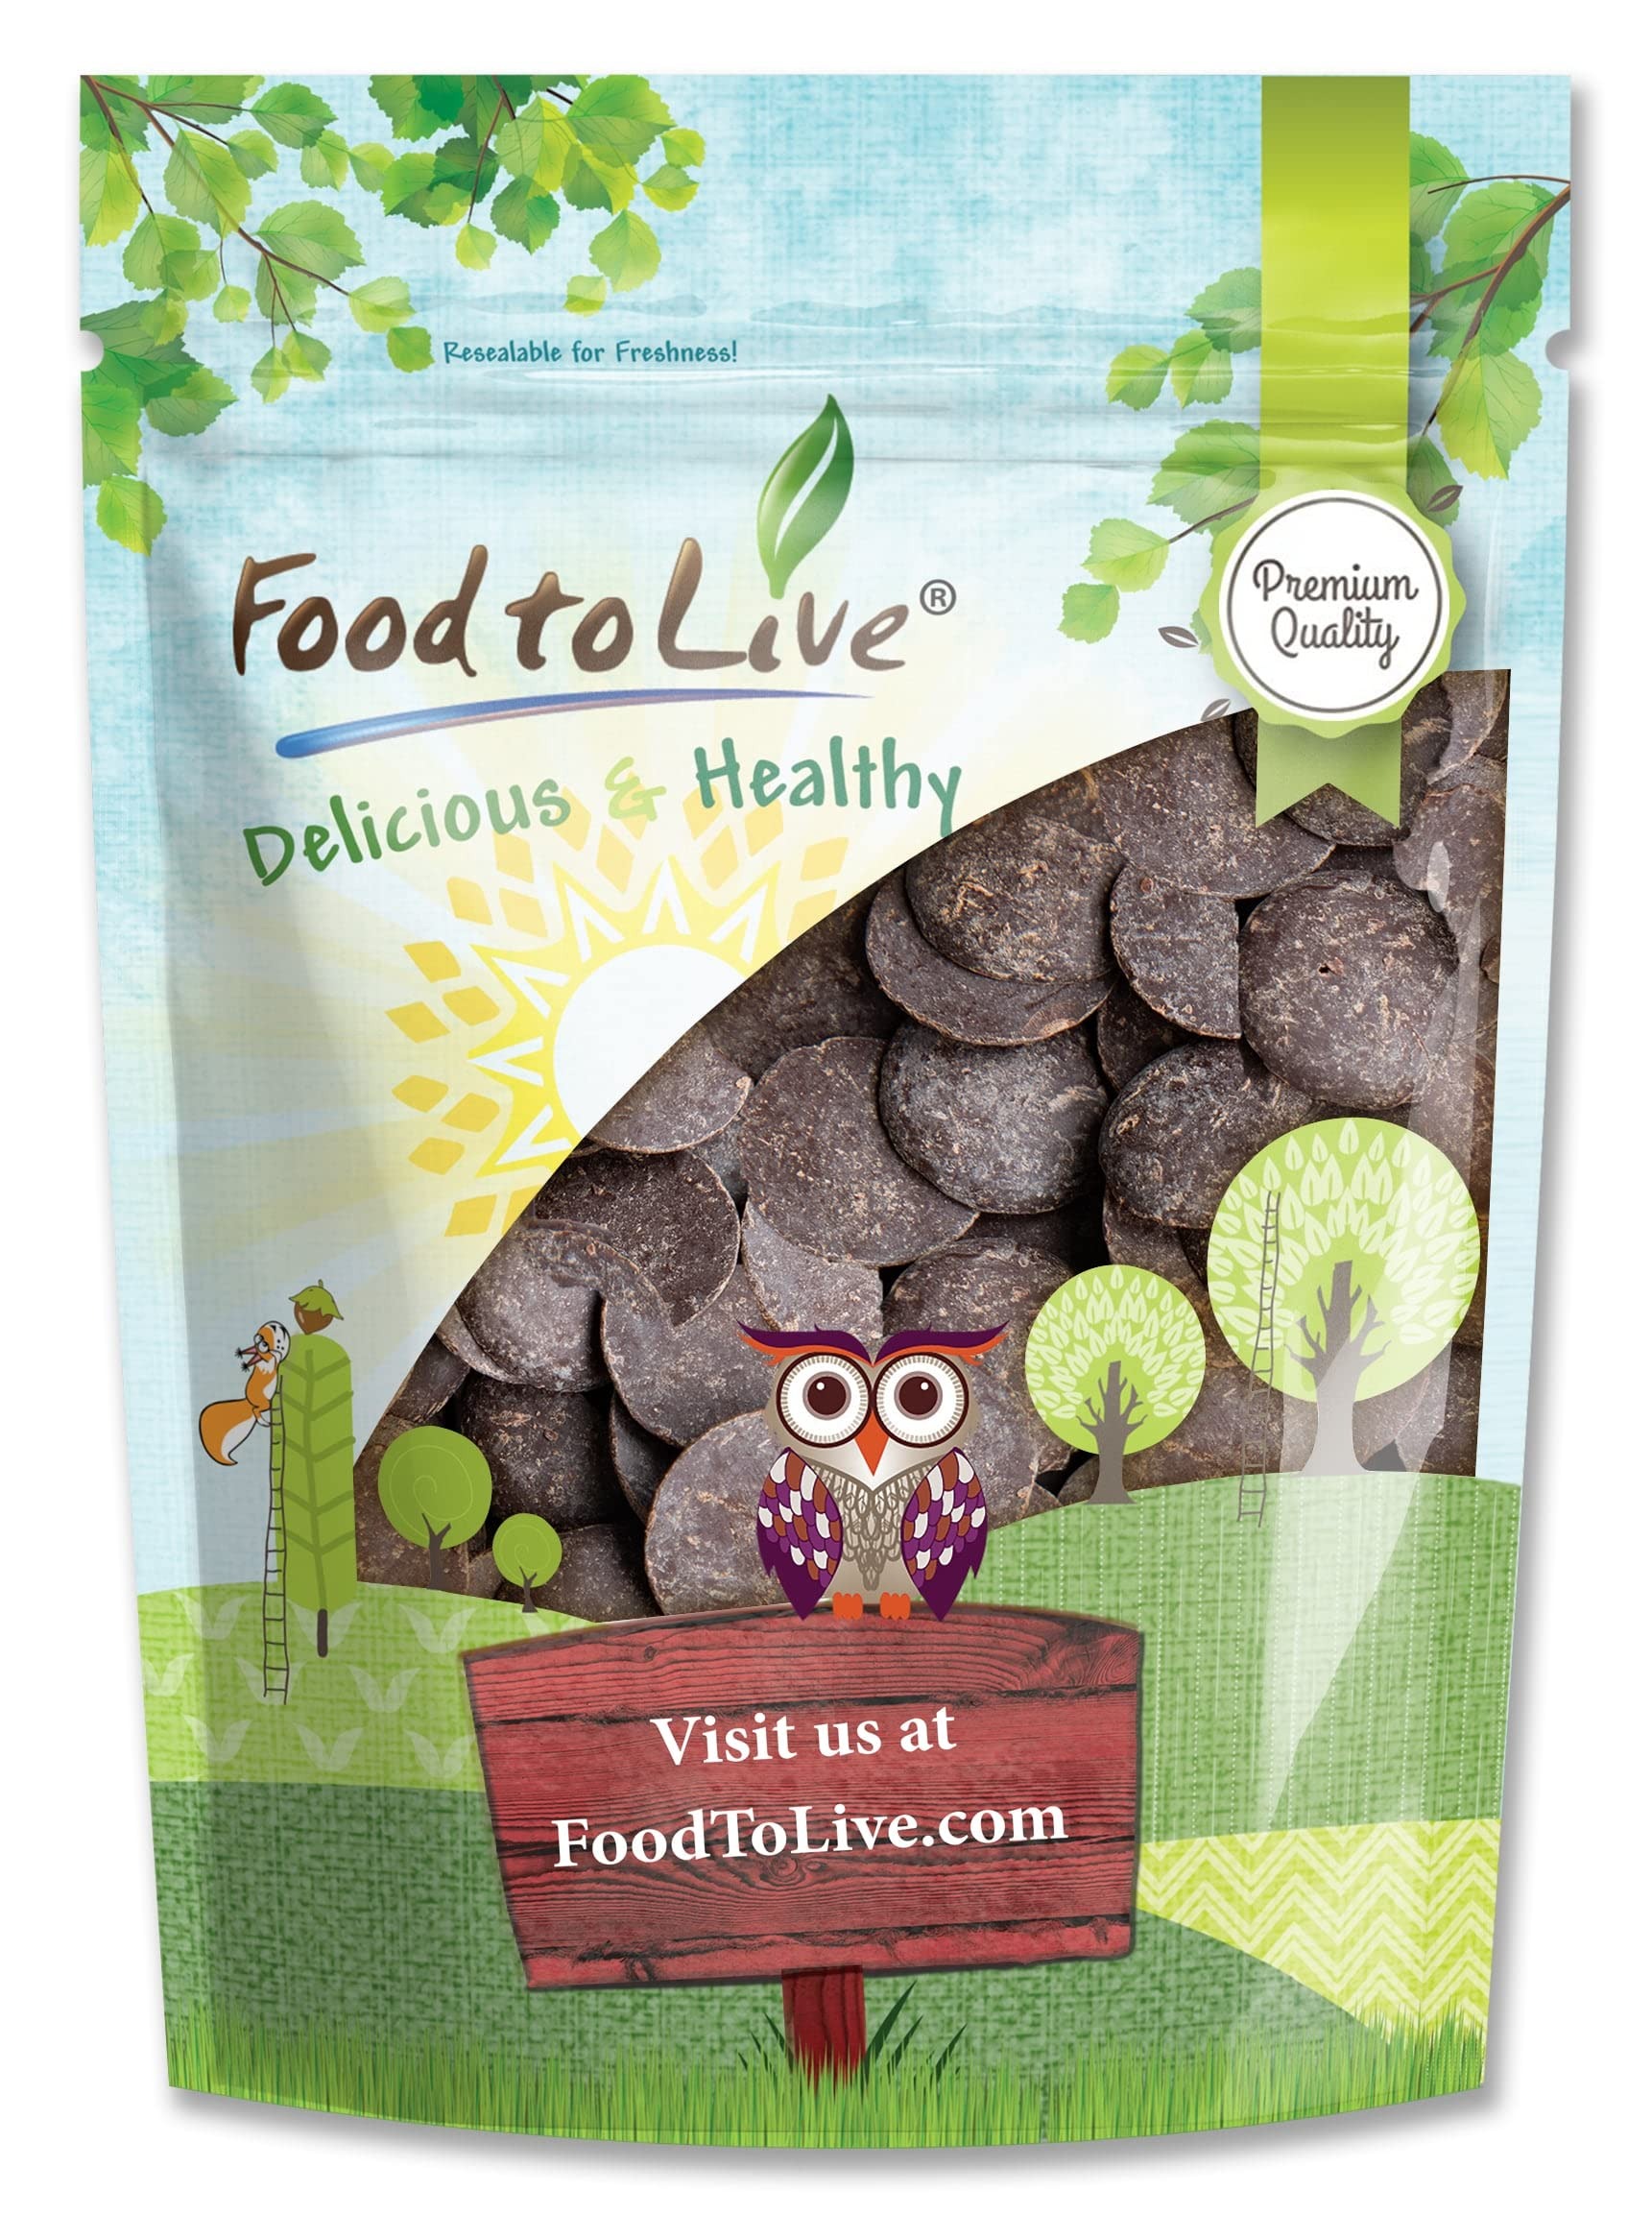
Item Name: Food to Live Cacao Paste Wafers, 5 Pounds - Premium Raw Cacao Liquor, Pure, Unsweetened, Vegan, Bulk. Rich in Antioxidants, Essential Minerals. Perfect for Homemade Desserts, Chocolate Bars
Bullet Point 1: ✔️ PREMIUM QUALITY, RAW, VEGAN: Cacao Paste Wafers by Food to Live is a premium quality product that doesn’t contain sweeteners and is 100% Raw and Vegan.
Bullet Point 2: ✔️ HIGHLY NUTRITIOUS, SOURCE OF ANTIOXIDANTS: Raw Cacao Liquor is packed with dietary fiber, protein, and flavonoids – potent antioxidants. Besides, it contains many essential minerals like Potassium, Magnesium, Iron, Copper, and Calcium.
Bullet Point 3: ✔️ PERFECT FOR MAKING CHOCOLATE AT HOME: Cacao Paste Wafers are a key ingredient for crafting homemade chocolate, fondue, candies, truffles, souffle, chocolate frosting, and exquisite desserts.
Bullet Point 4: ✔️ VERSATILE USES, GREAT FOR BAKING: Use Cacao Liquor Wafers for baking cakes, cookies, muffins, and cupcakes. Furthermore, they are a great addition to oatmeal, cereals, granola, and hot beverages.
Bullet Point 5: ✔️ SIRTFOOD & PALEO DIETS FRIENDLY: Cacao Paste Wafers are suitable for Sirtfood and Paleo diets. They are an excellent substitute for store-bought highly processed and sugary chocolate.
Value: 80.0
Unit: Ounce

Price: 95.99